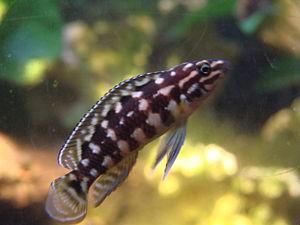
Julidochromis marlieri est un poisson appartenant à la famille des Cichlidae. Comme toutes les espèces du genre Julidochromis, il est endémique du Lac Tanganika.